Two on the Aisle

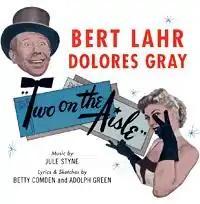

Two on the Aisle is a musical revue with a book and lyrics by Betty Comden and Adolph Green and music by Jule Styne.